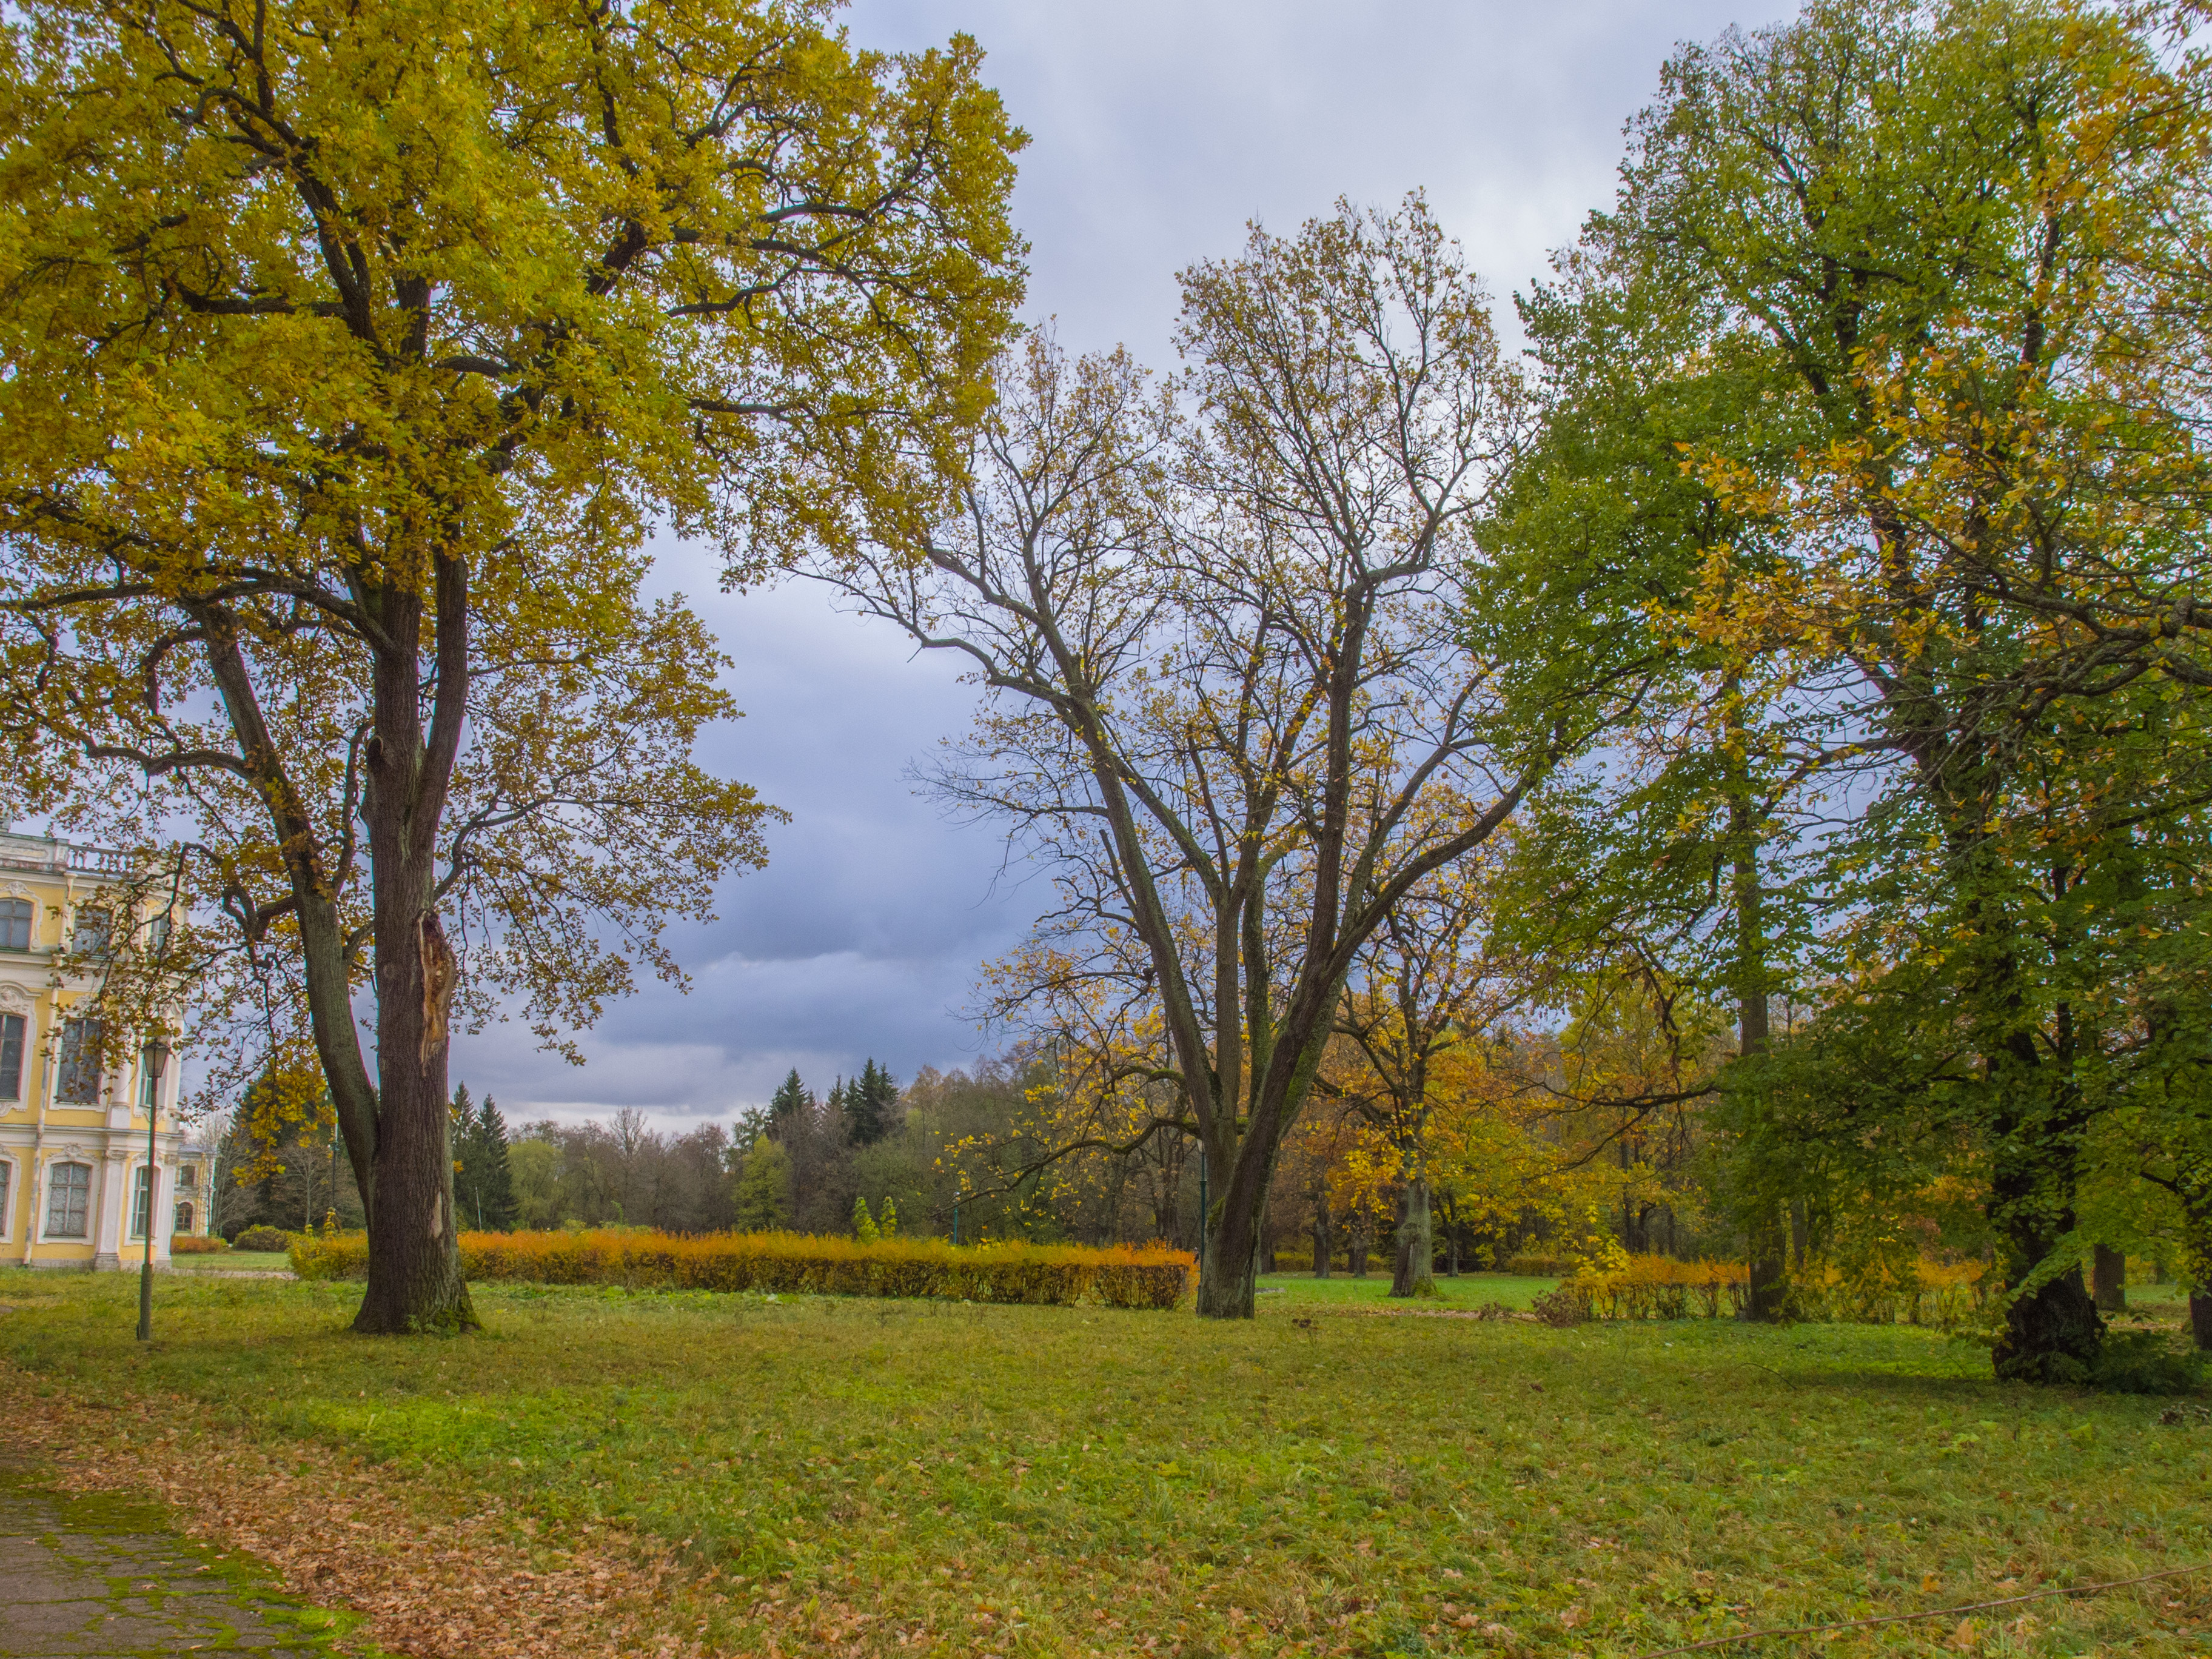
image, tree, natural landscape, nature, leaf, natural environment, woody plant, autumn, grass, yellow, sky, plant, nature reserve, pasture, deciduous, spring, meadow, morning, grove, sunlight, landscape, woodland, branch, park, forest, grassland, rural area, temperate broadleaf and mixed forest, field, land lot, road, state park, lawn